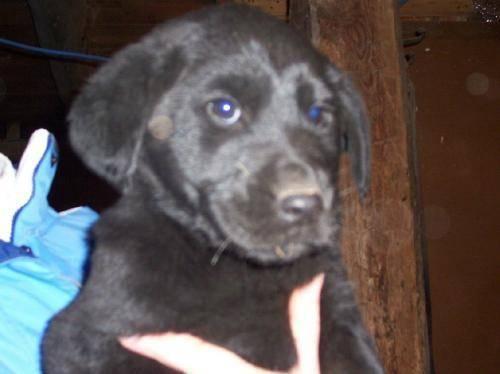
dog